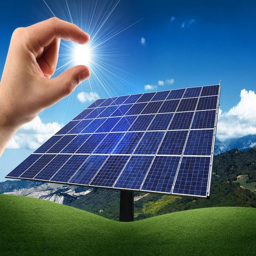
in the future , improvements in solar technology may make it possible that many materials will generate and store their own electricity from sunlight .